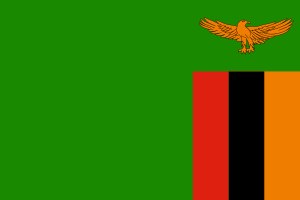
Zambias flag
Zambias flag
Zambias nationalflag er grønt med et panel, bestående af tre lodrette striber i farverne rød, sort og orange under en flyvende ørn, ved flagets frie kant. Flaget blev taget i brug den 24. oktober 1964, med en lettere ændring i 1996.